History of Bareilly

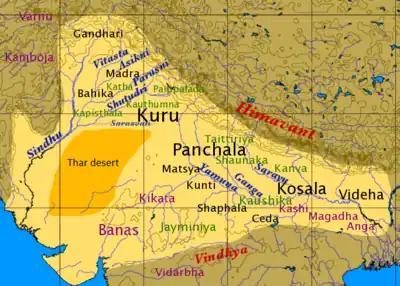
The position of the Panchala kingdom in Iron Age Vedic India.

Historically, Bareilly region was the capital of the ancient Kingdom of Uttara-Panchala (Northern Panchala). The ancient fortress city of Ahicchattra in Bareilly served as a seat of the influential Empire.